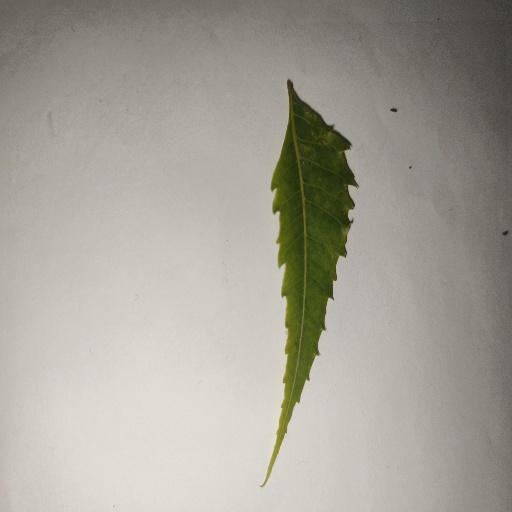
Species: Neem
Leaf condition: Yellow Leaf